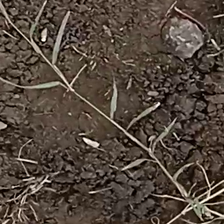
Weed species: Harali_(Cynodon_dactylon)